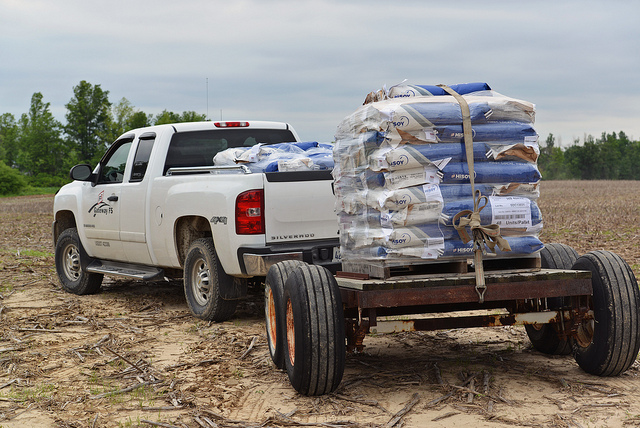
A truck towing a trailer loaded with bags.

a truck pulling a large pallet behind it

A truck is hauling construction supplies to a destination.

Pallet of concrete being pulled behind a white truck.

A white pick up truck pulls a trailer loaded with supplies.